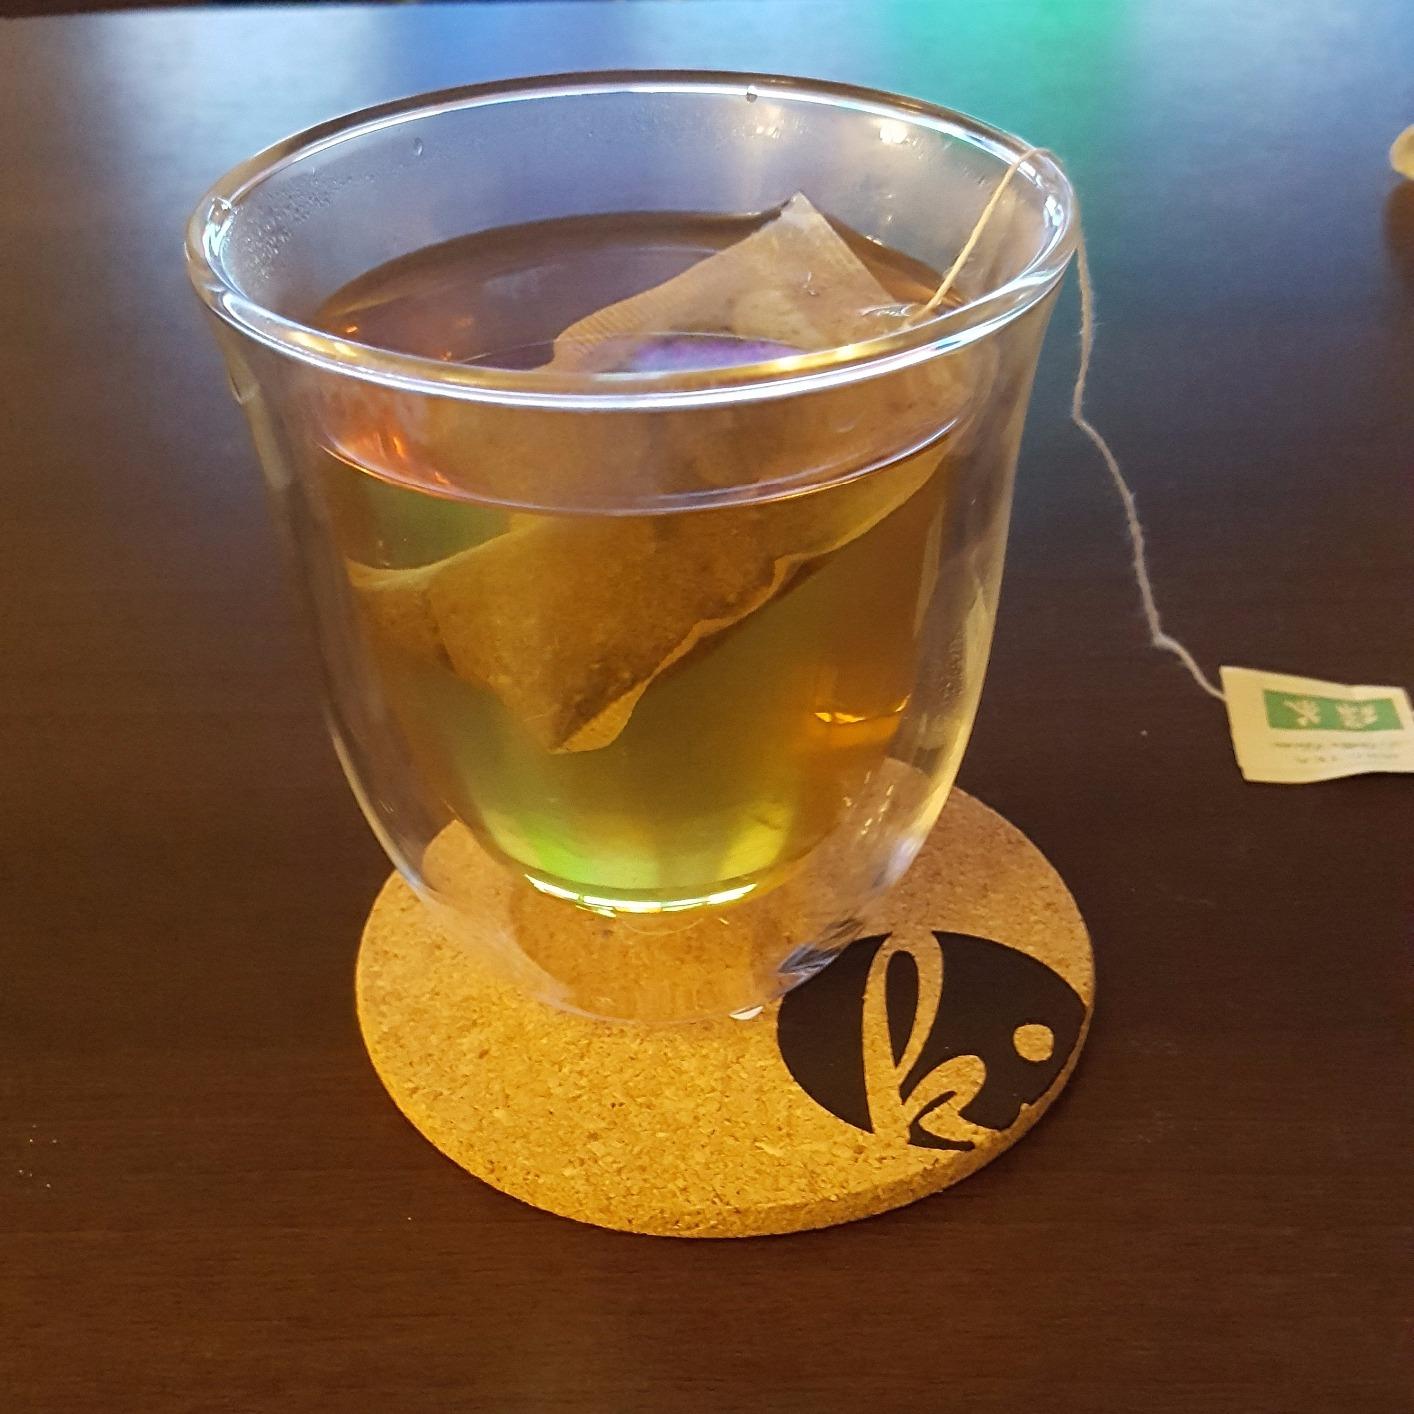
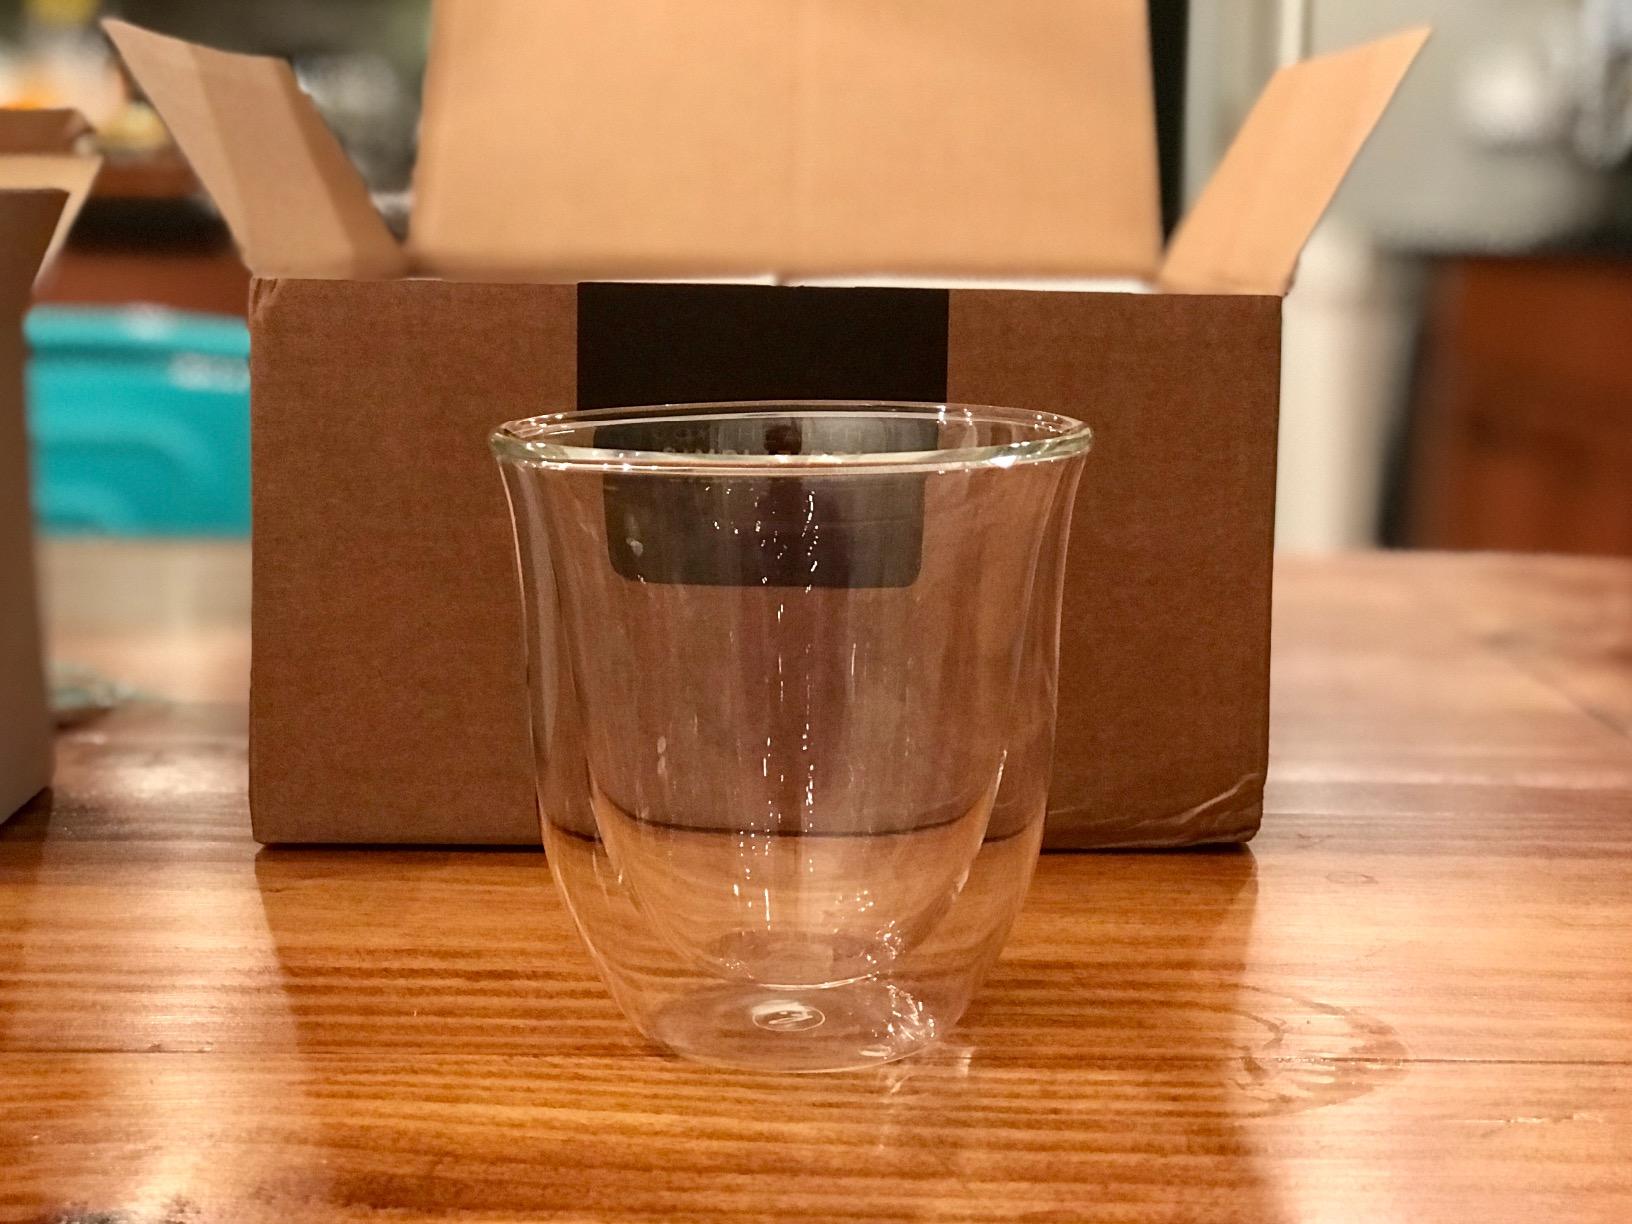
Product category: items_mug
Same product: yes